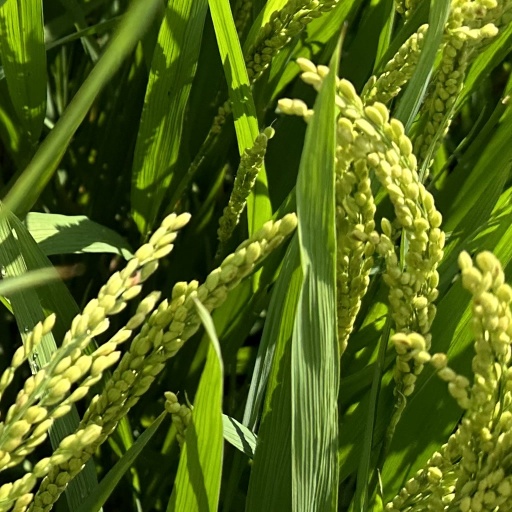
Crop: rice